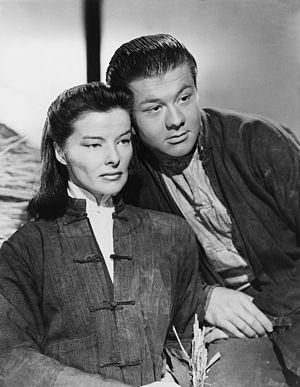
Turhan Bey est un acteur et producteur américain d'origine turque, de son nom complet Turhan Gilbert Salahattin Sahultavy Bey, né le 30 mars 1922 à Vienne, et mort dans cette ville le 30 septembre 2012.
Les Fils du dragon est un film américain de Jack Conway et de Harold S. Bucquet sorti en 1944 qui se déroule pendant l’occupation de la Chine par l’armée impériale japonaise. Afin de respecter les impératifs commerciaux et les règles du code Hays, tous les rôles principaux, censés personnifier des Chinois, sont interprétés par des acteurs caucasiens.